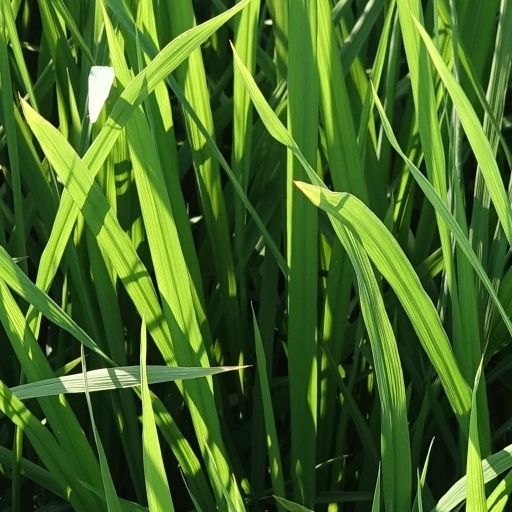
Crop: rice